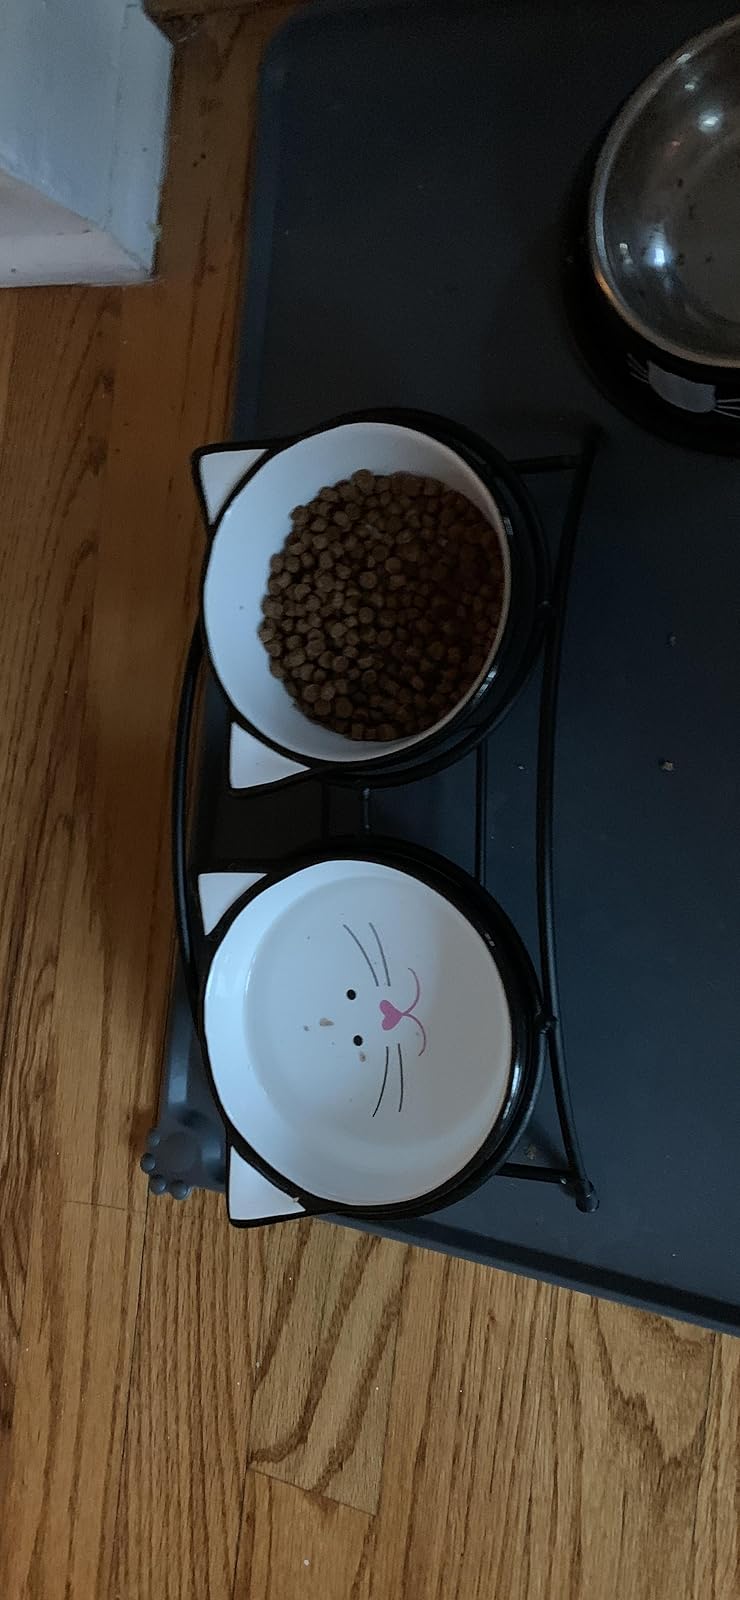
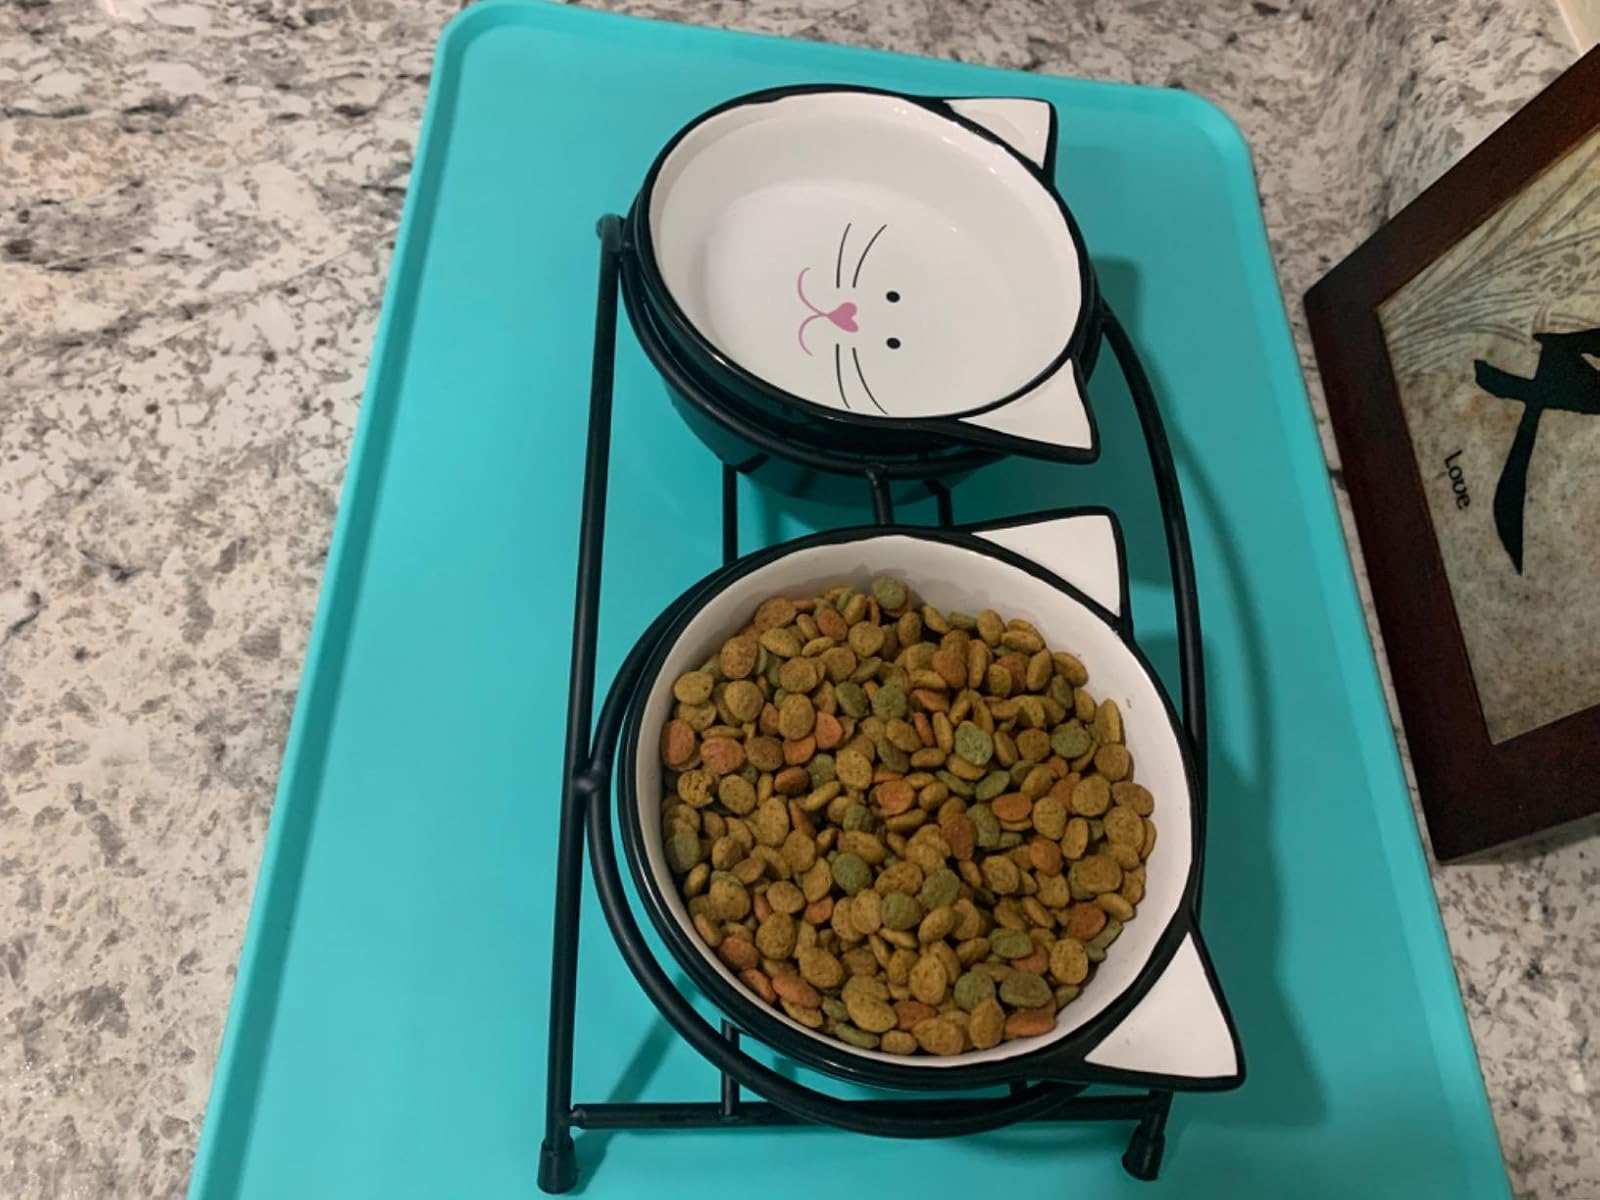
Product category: items_bowl
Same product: yes